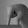
ASL letter: Q